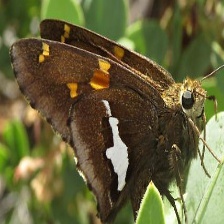
Species: SILVER SPOT SKIPPER